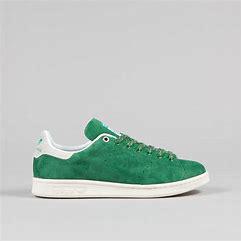
Brand: adidas
Model: Stan Smith Skate